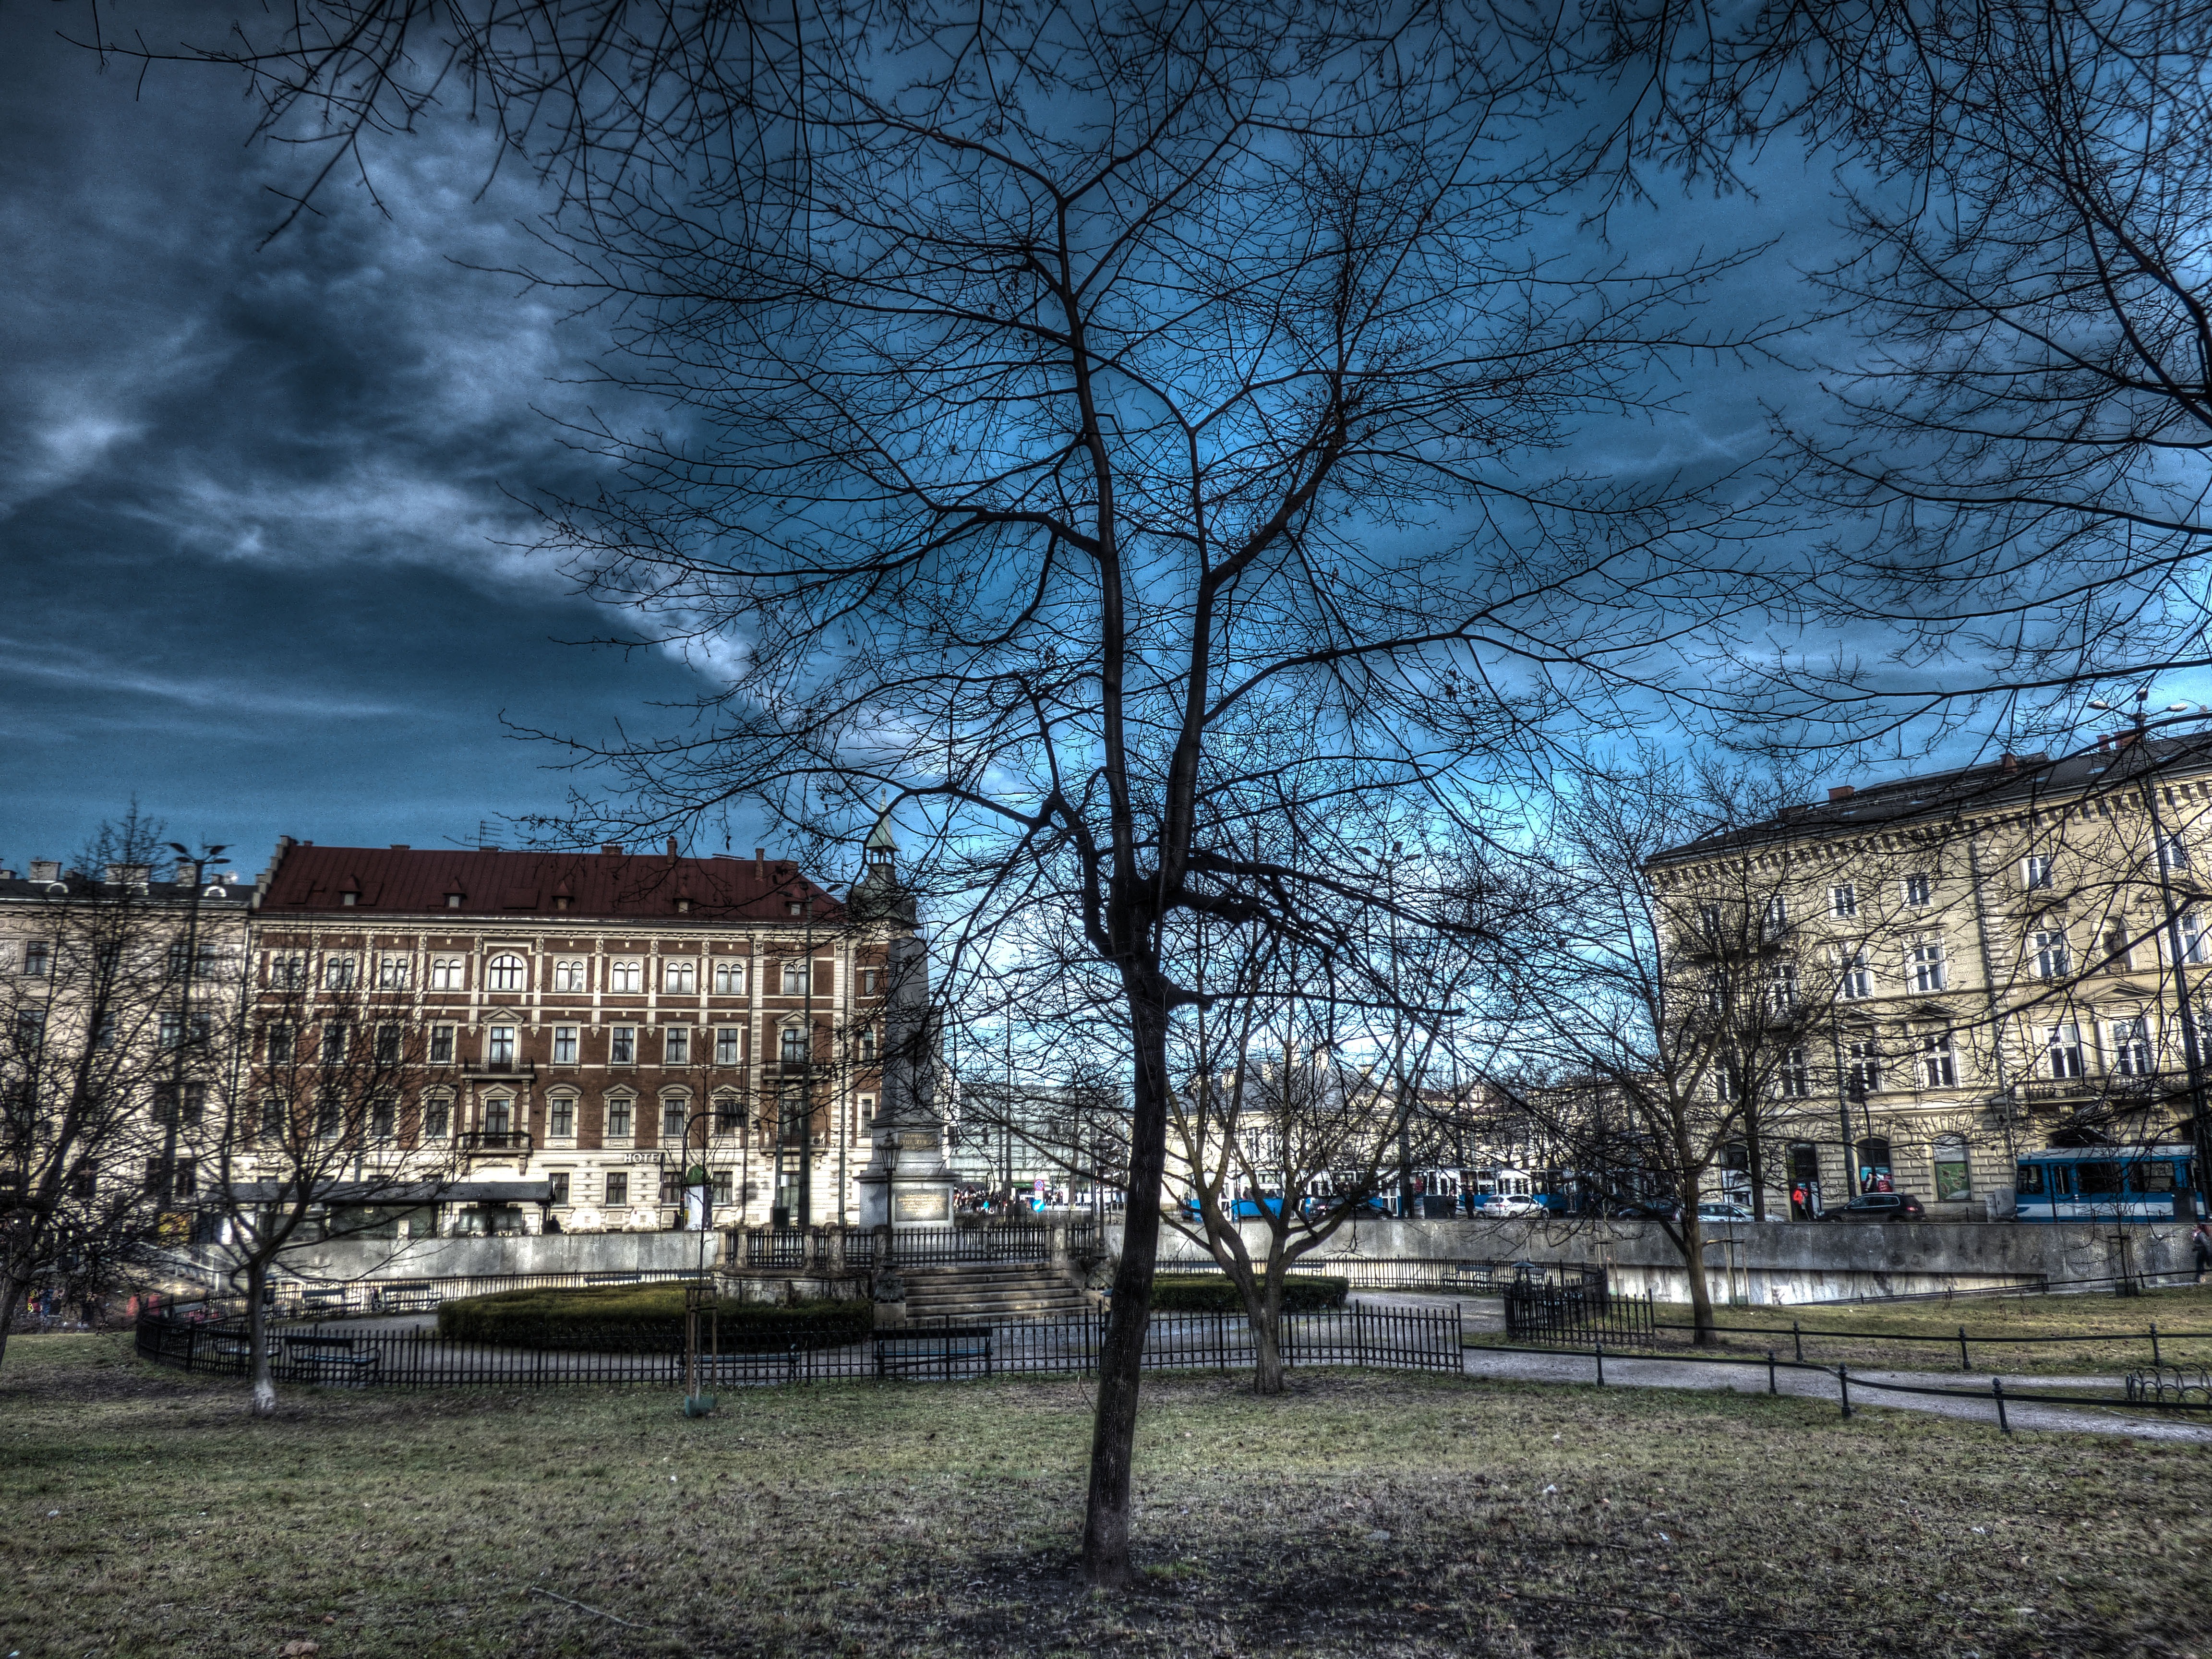
tree, snow, winter, plant, sky, city, cityscape, dark, evening, reflection, park, season, hdr, townhouses, krakow, the city centre, urban area, human settlement, woody plant